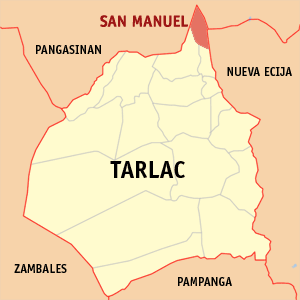
San Manuel est une municipalité de la province de Tarlac, aux Philippines.